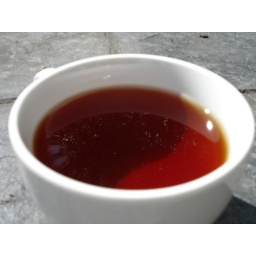
I love the reflections of the tree in the cup